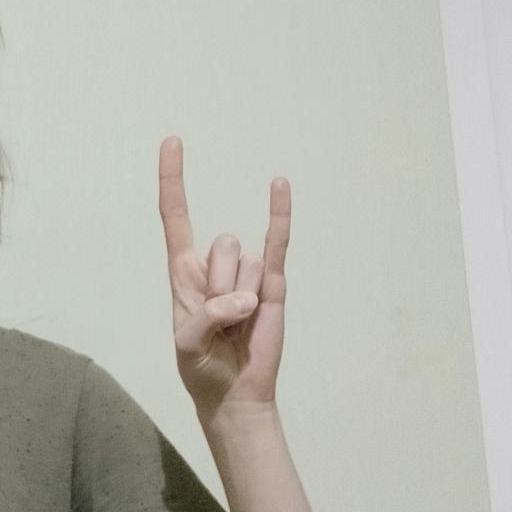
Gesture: rock